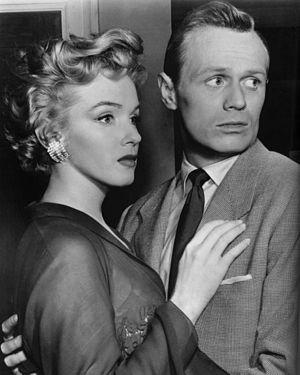
Troublez-moi ce soir est un film américain réalisé par Roy Ward Baker sorti en 1952.